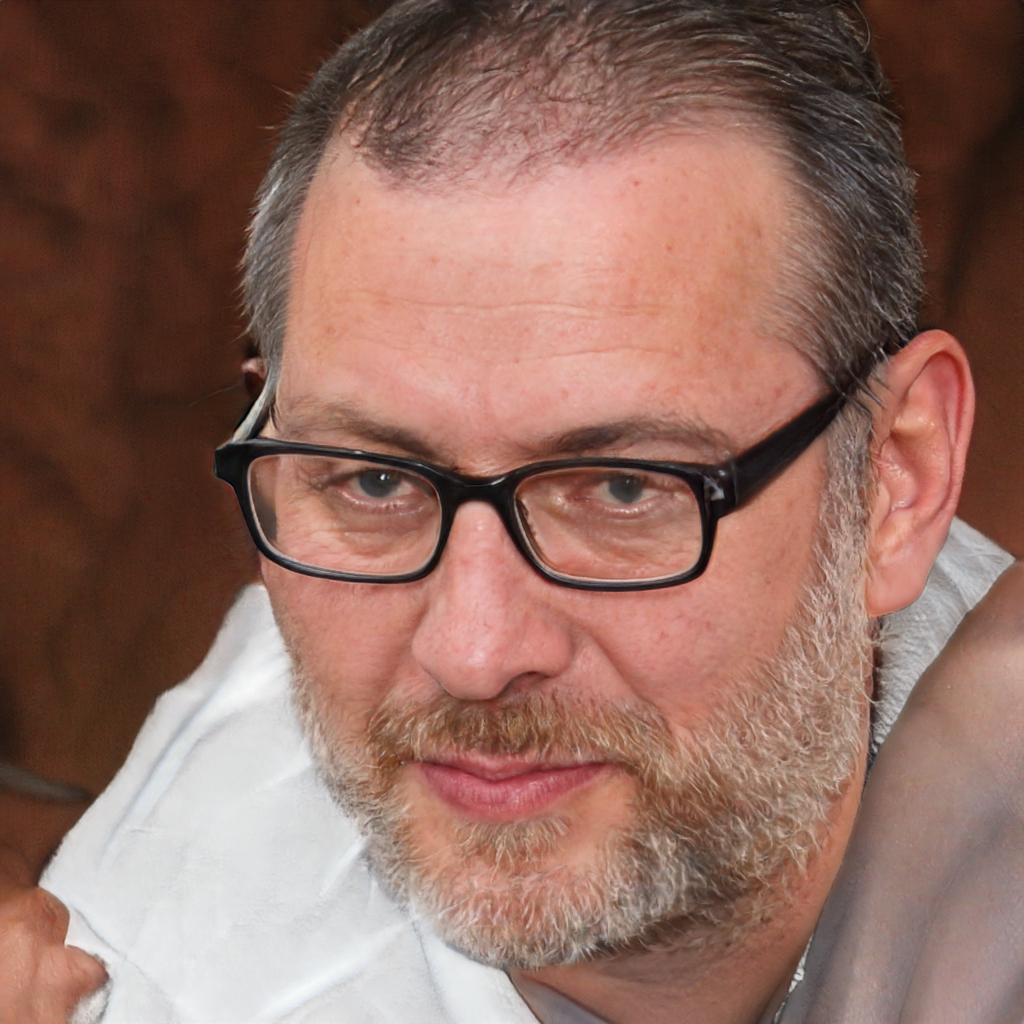
Label: Colored